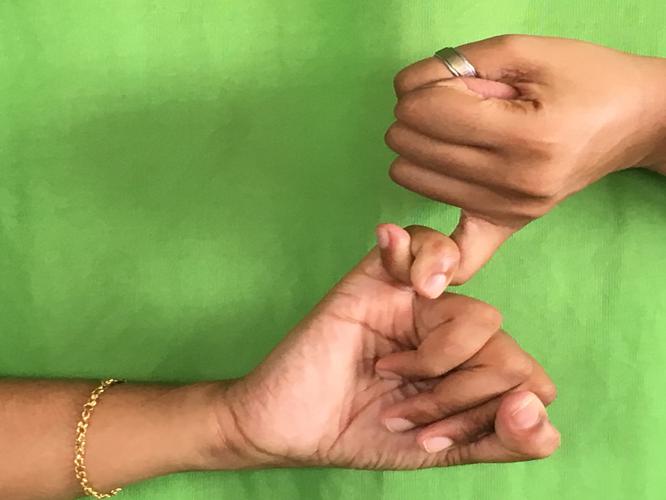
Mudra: Kilaka
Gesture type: double_hand